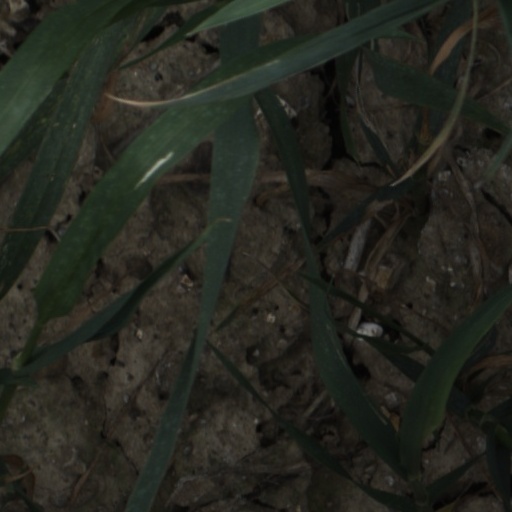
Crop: wheat